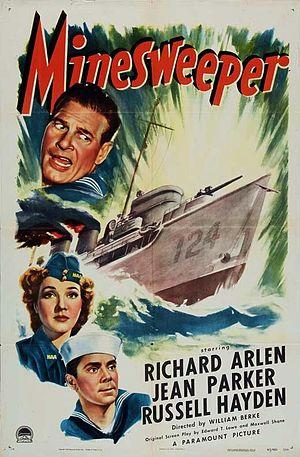
William A. Berke est un acteur, producteur, réalisateur et scénariste américain, né le 3 octobre 1903 à Milwaukee, mort le 15 février 1958 à Los Angeles.